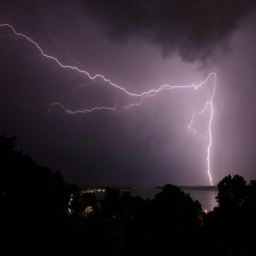
thunderstorms set to bring summer to an end